La Crème de la crème

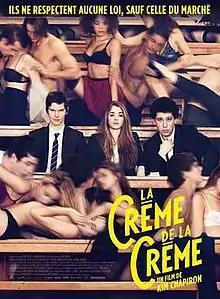
Film poster

La Crème de la crème (also titled Smart Ass) is a 2014 French comedy-drama film directed by Kim Chapiron. The film received three nominations at the 20th Lumière Awards, where Thomas Blumenthal and Jean-Baptiste Lafarge were nominated for Best Male Revelation and Alice Isaaz for Best Female Revelation.